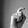
ASL letter: X